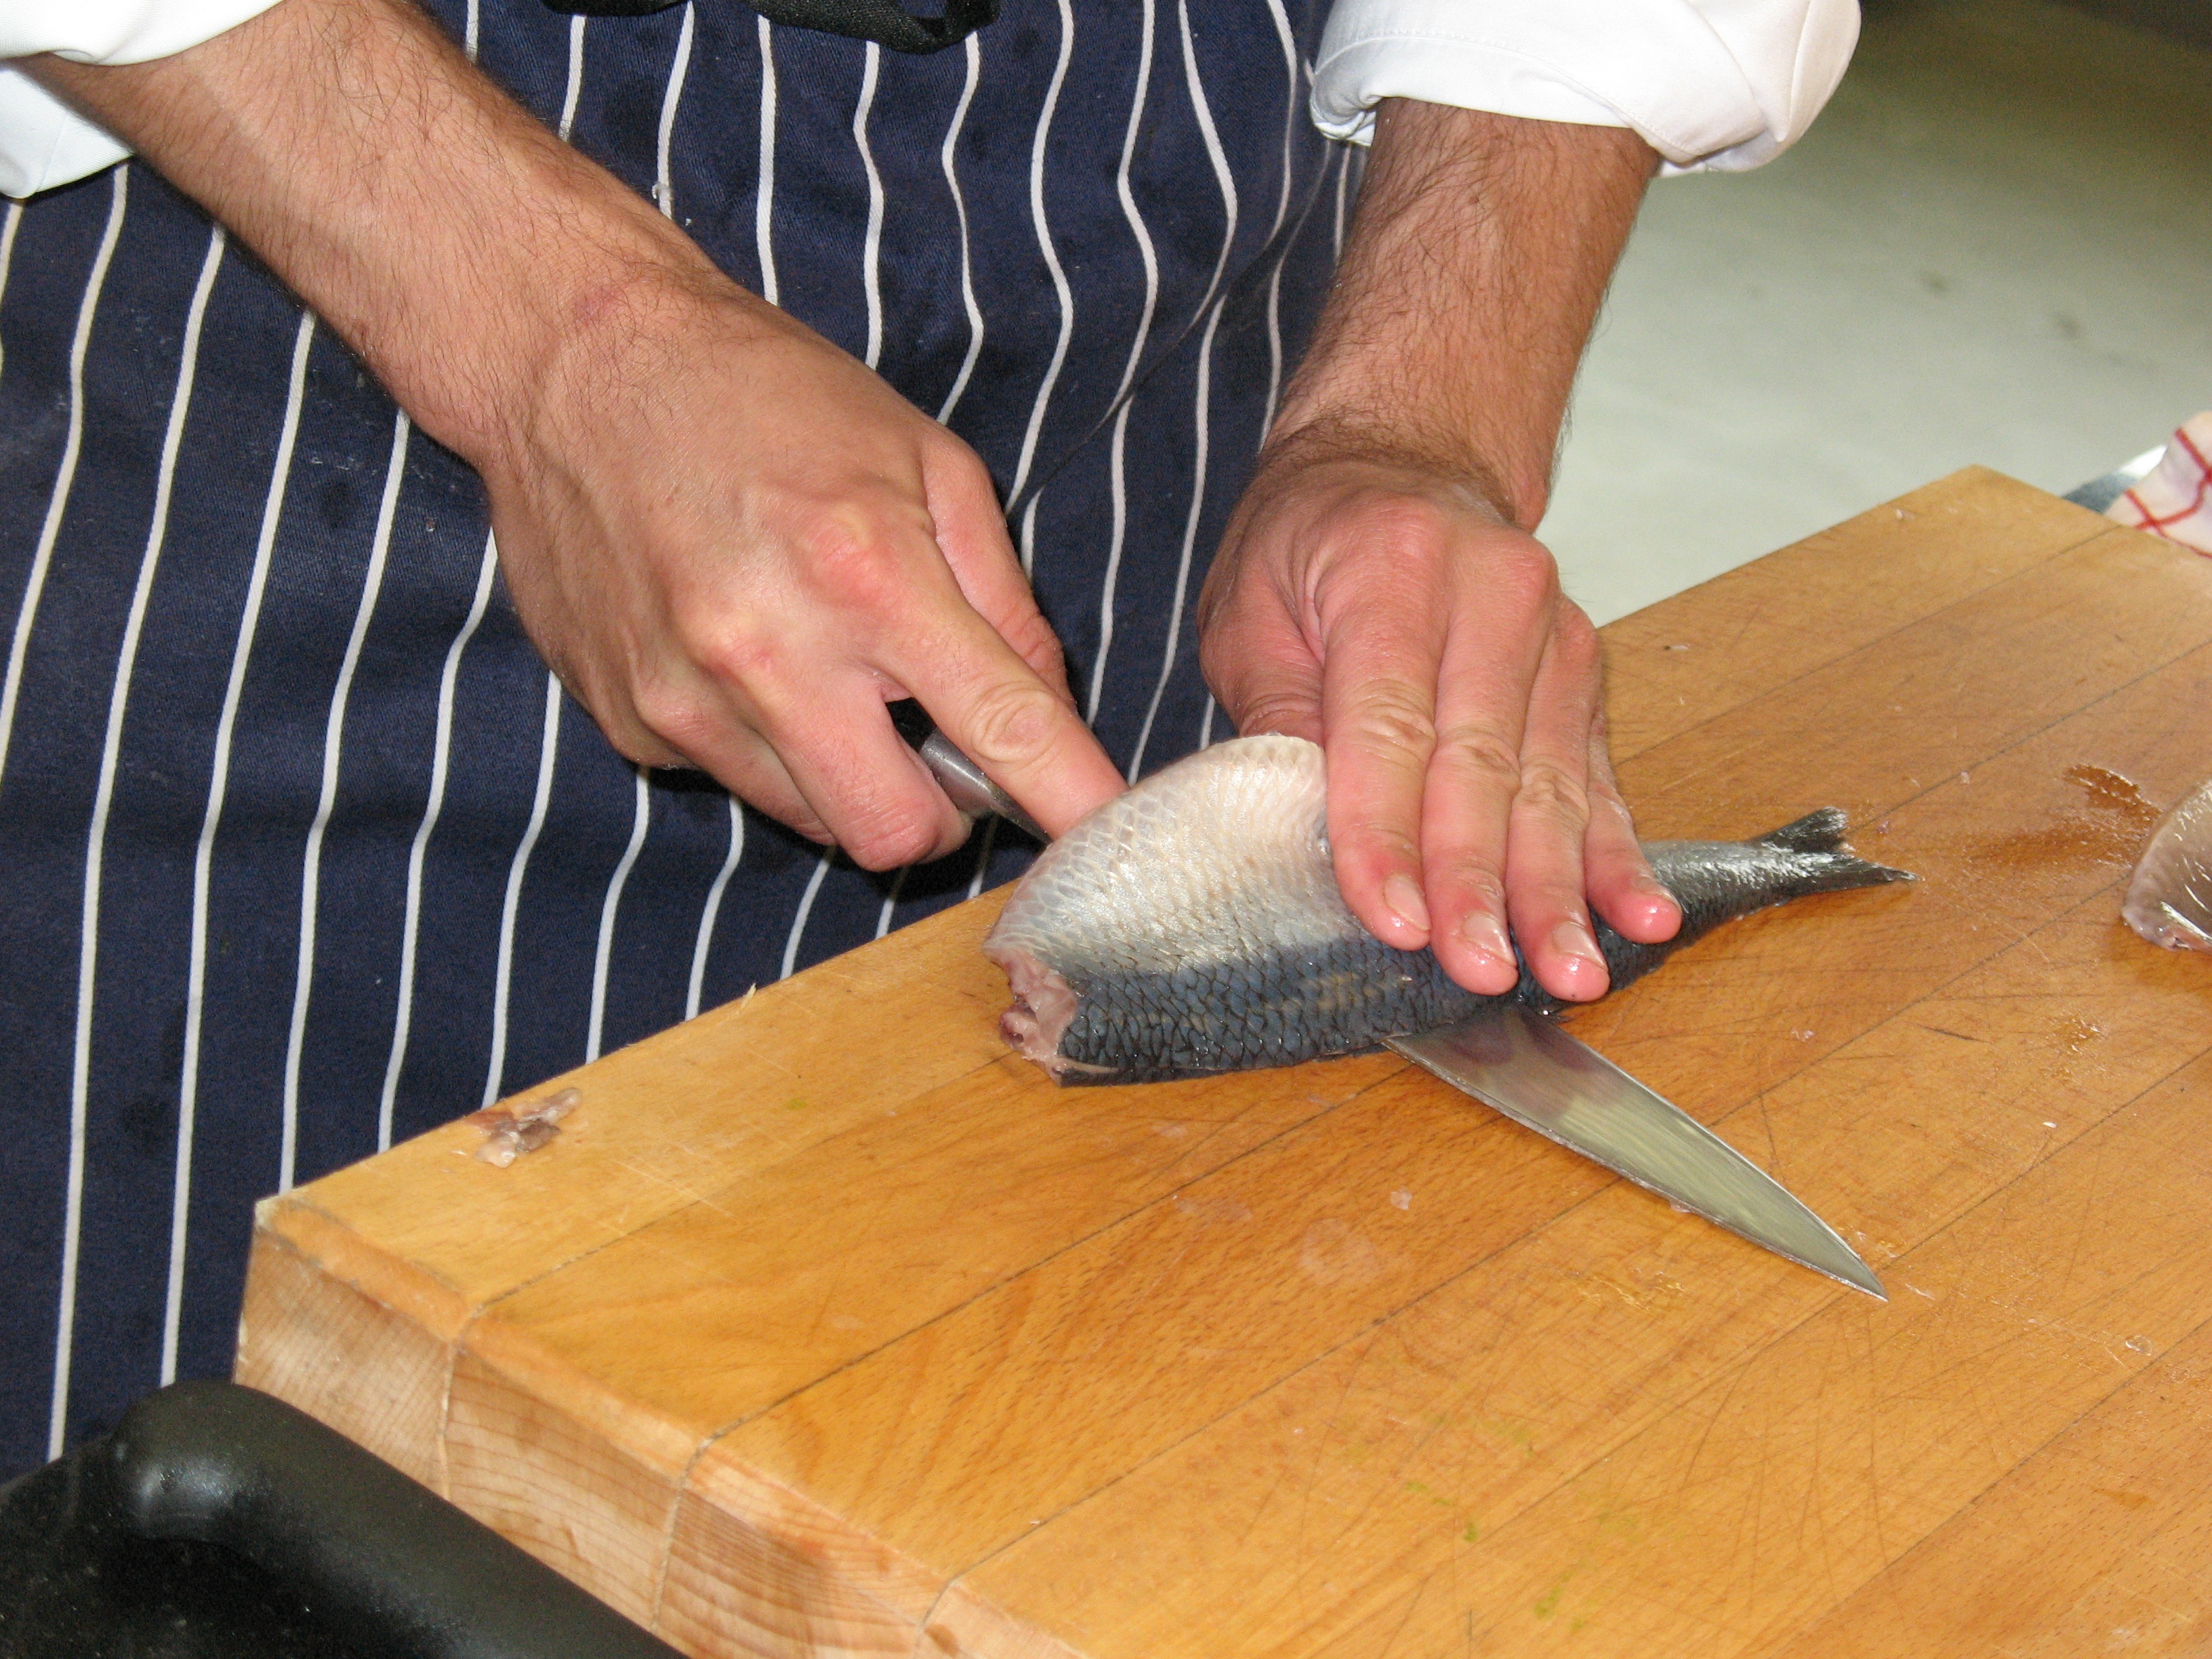
hand, wood, floor, cooking, knife, cook, hardwood, carving, deli, norway, herring, flooring, wood stain